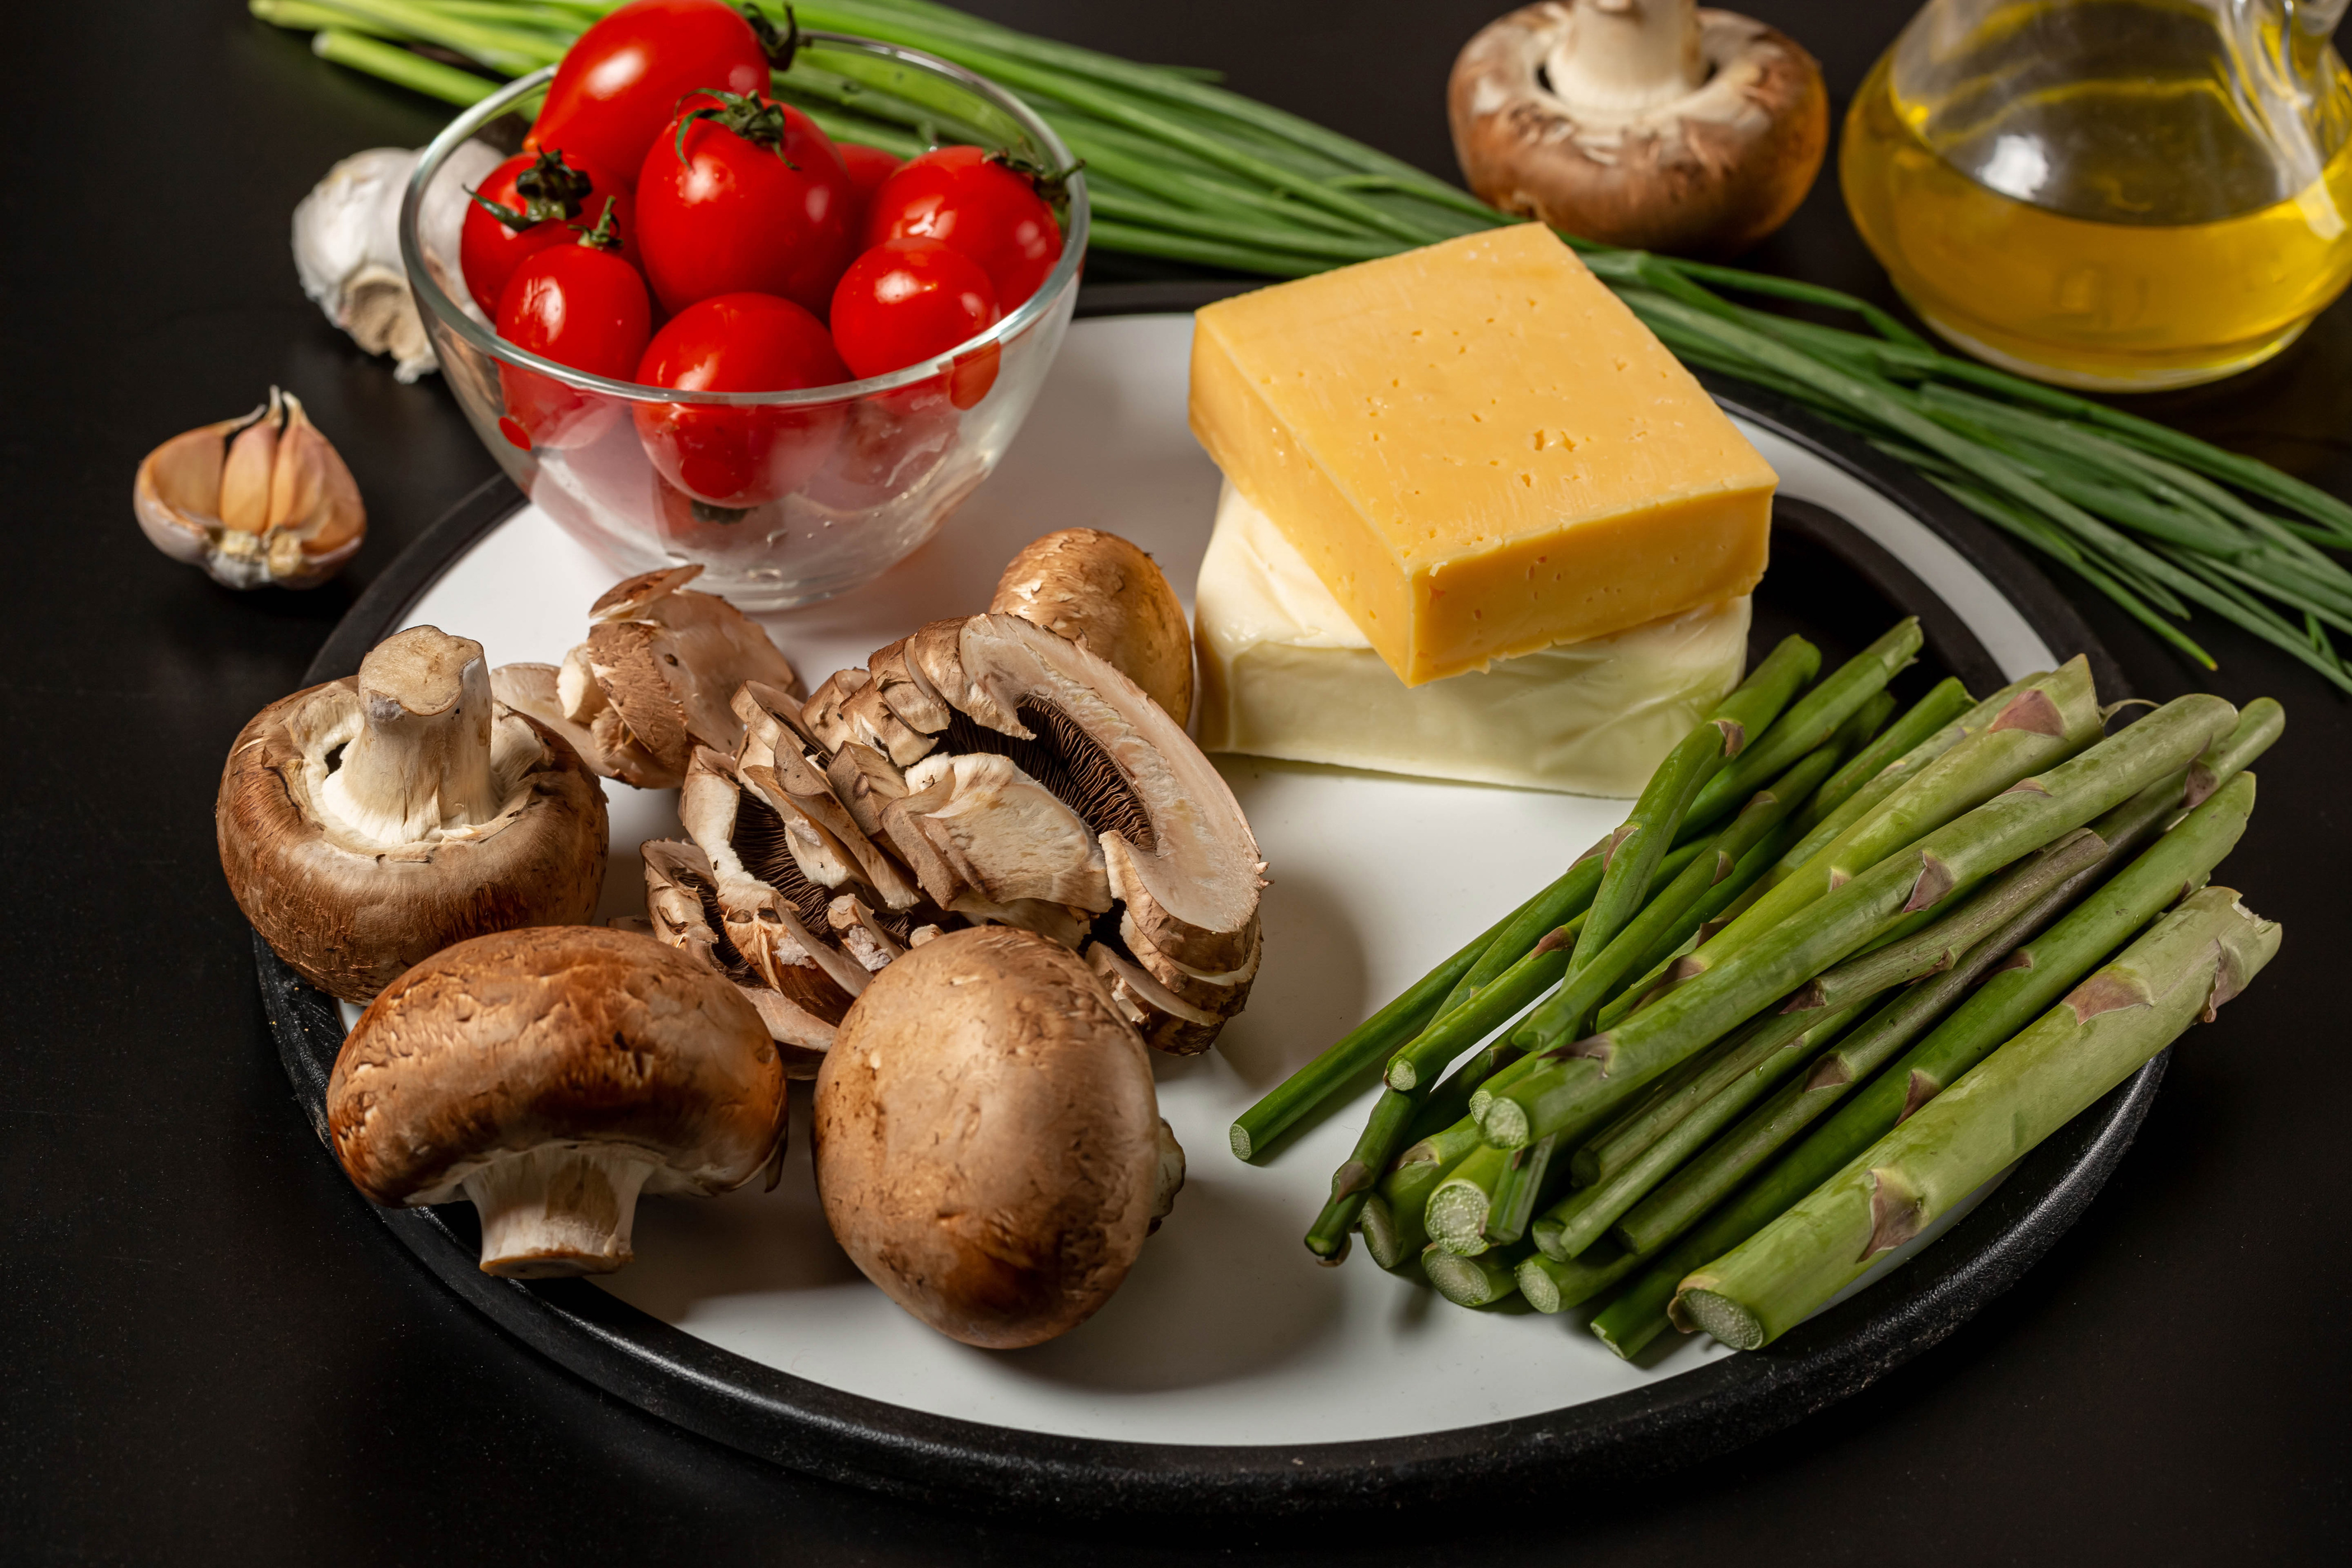
asparagus, black, mozzarella, background, bowl, champignon, cheese, cherry, clean, color, diet, eating, food, garlic, grater, green, green onion, group, healthy, ingredient, ingredients, mushroom, olive oil, organic, piece, prepare, raw, recipe, red, sliced, slices, snack, tomato, vegetable, white, tableware, dishware, plate, table, cuisine, plum tomato, serveware, dish, natural foods, staple food, produce, cherry tomatoes, platter, fork, bush tomato, knife, finger food, bread, Romano cheese, fruit, comfort food, pecorino romano, meat, cutting board, vegan nutrition, delicacy, Gouda cheese, dairy, provolone, processed cheese, garnish, side dish, kitchen utensil, la carte food, Food group, meal, breakfast, condiment, supper, superfood, cheddar cheese, gruy re cheese, brunch, herb, culinary art, lunch, potato, wine glass, leaf vegetable, nightshade family, spoon, still life photography